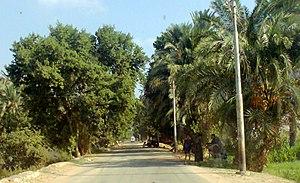
Le gouvernorat de Minya est un gouvernorat de l'Égypte. Il se situe dans le centre du pays. Sa capitale est Al-Minya.